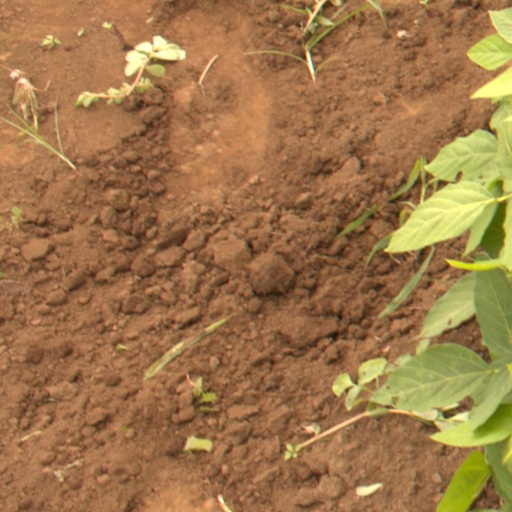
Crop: soybean